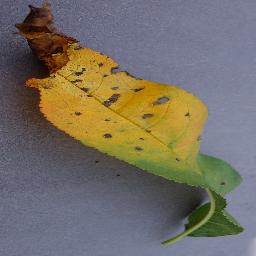
Label: Peach___Bacterial_spot